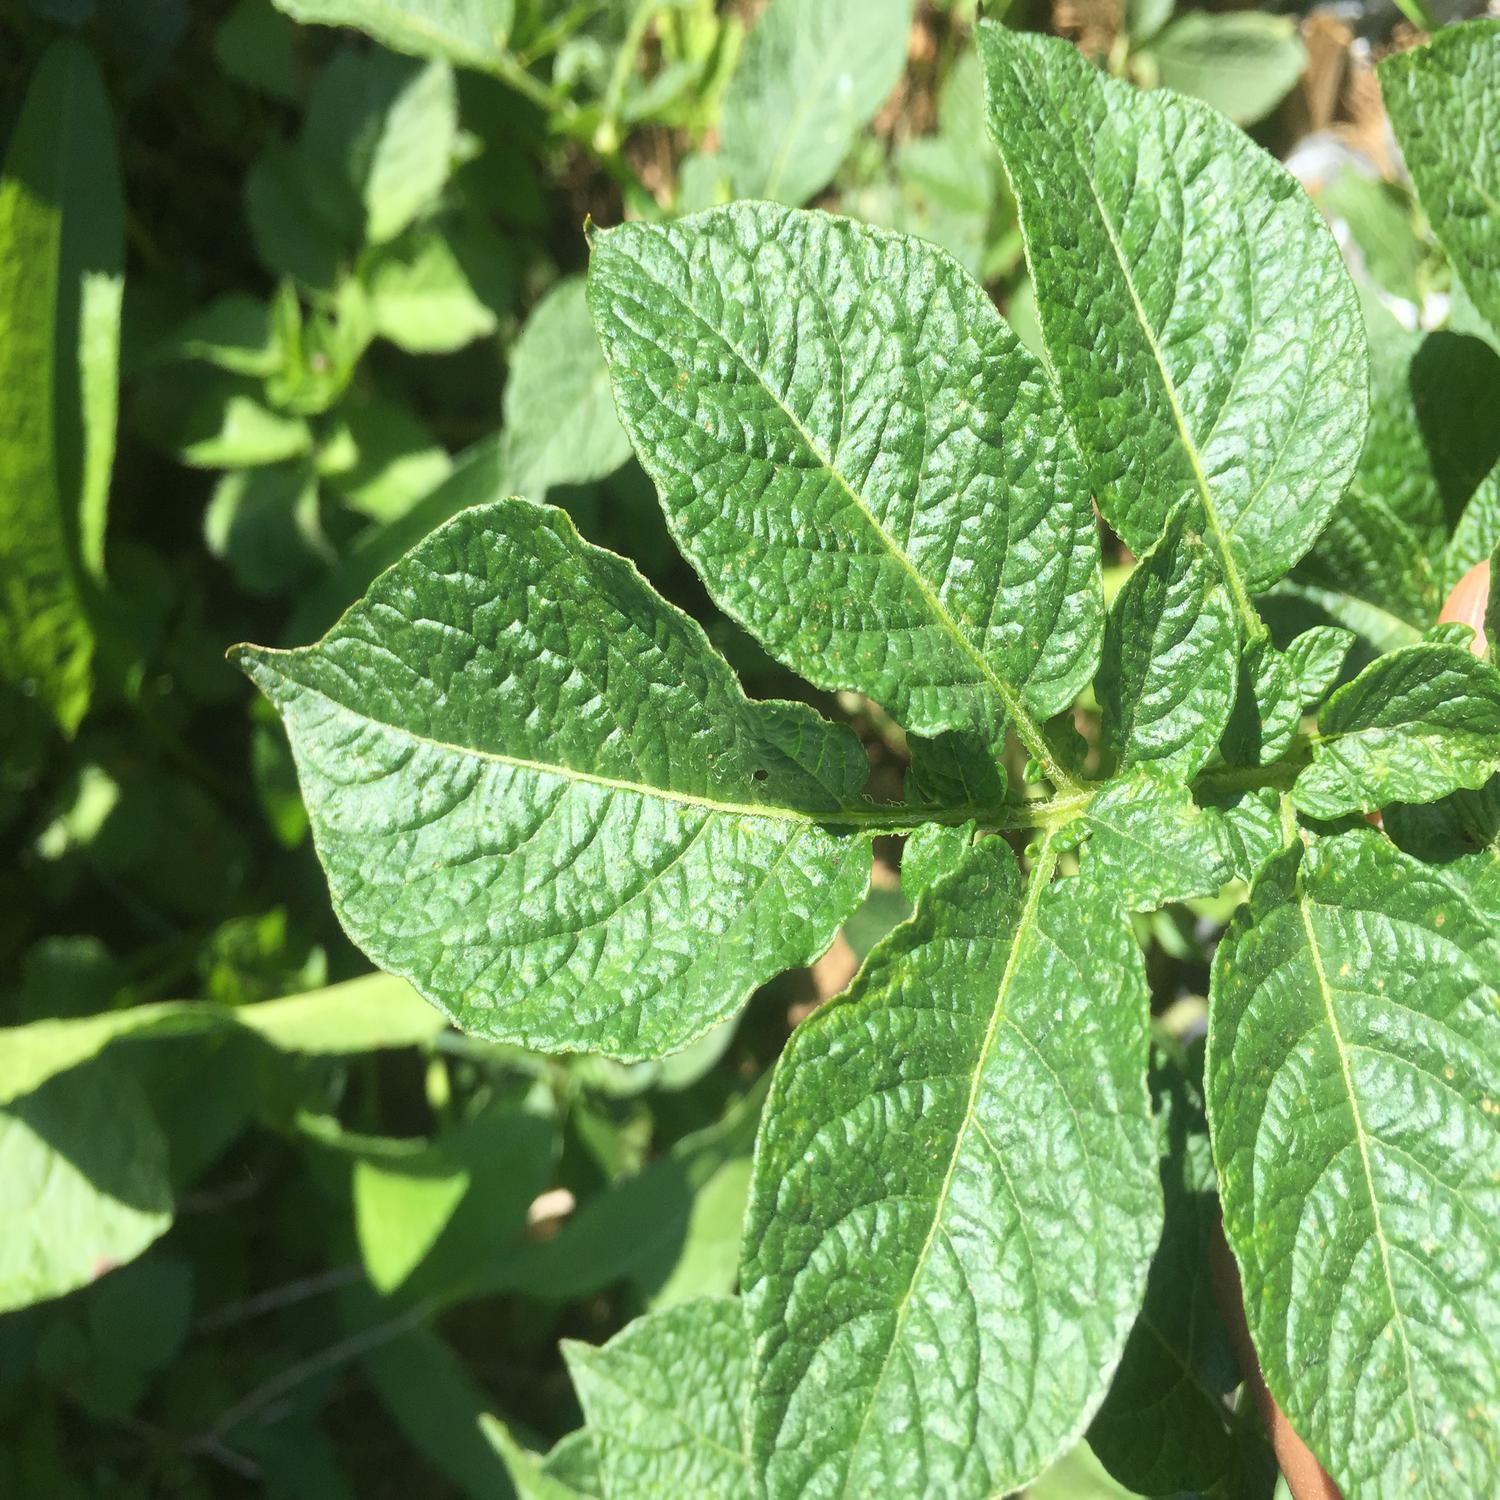
Etiqueta: Virus